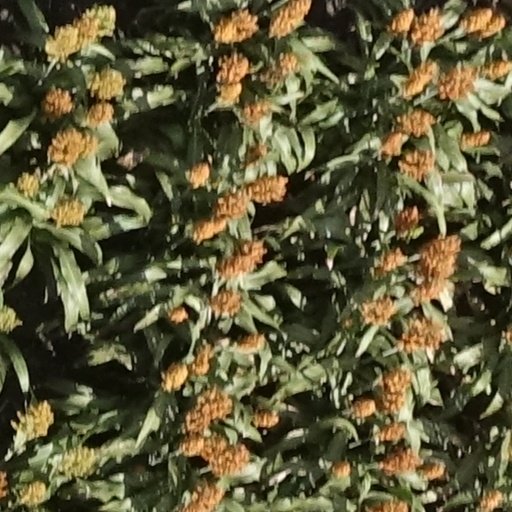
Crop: sorghum